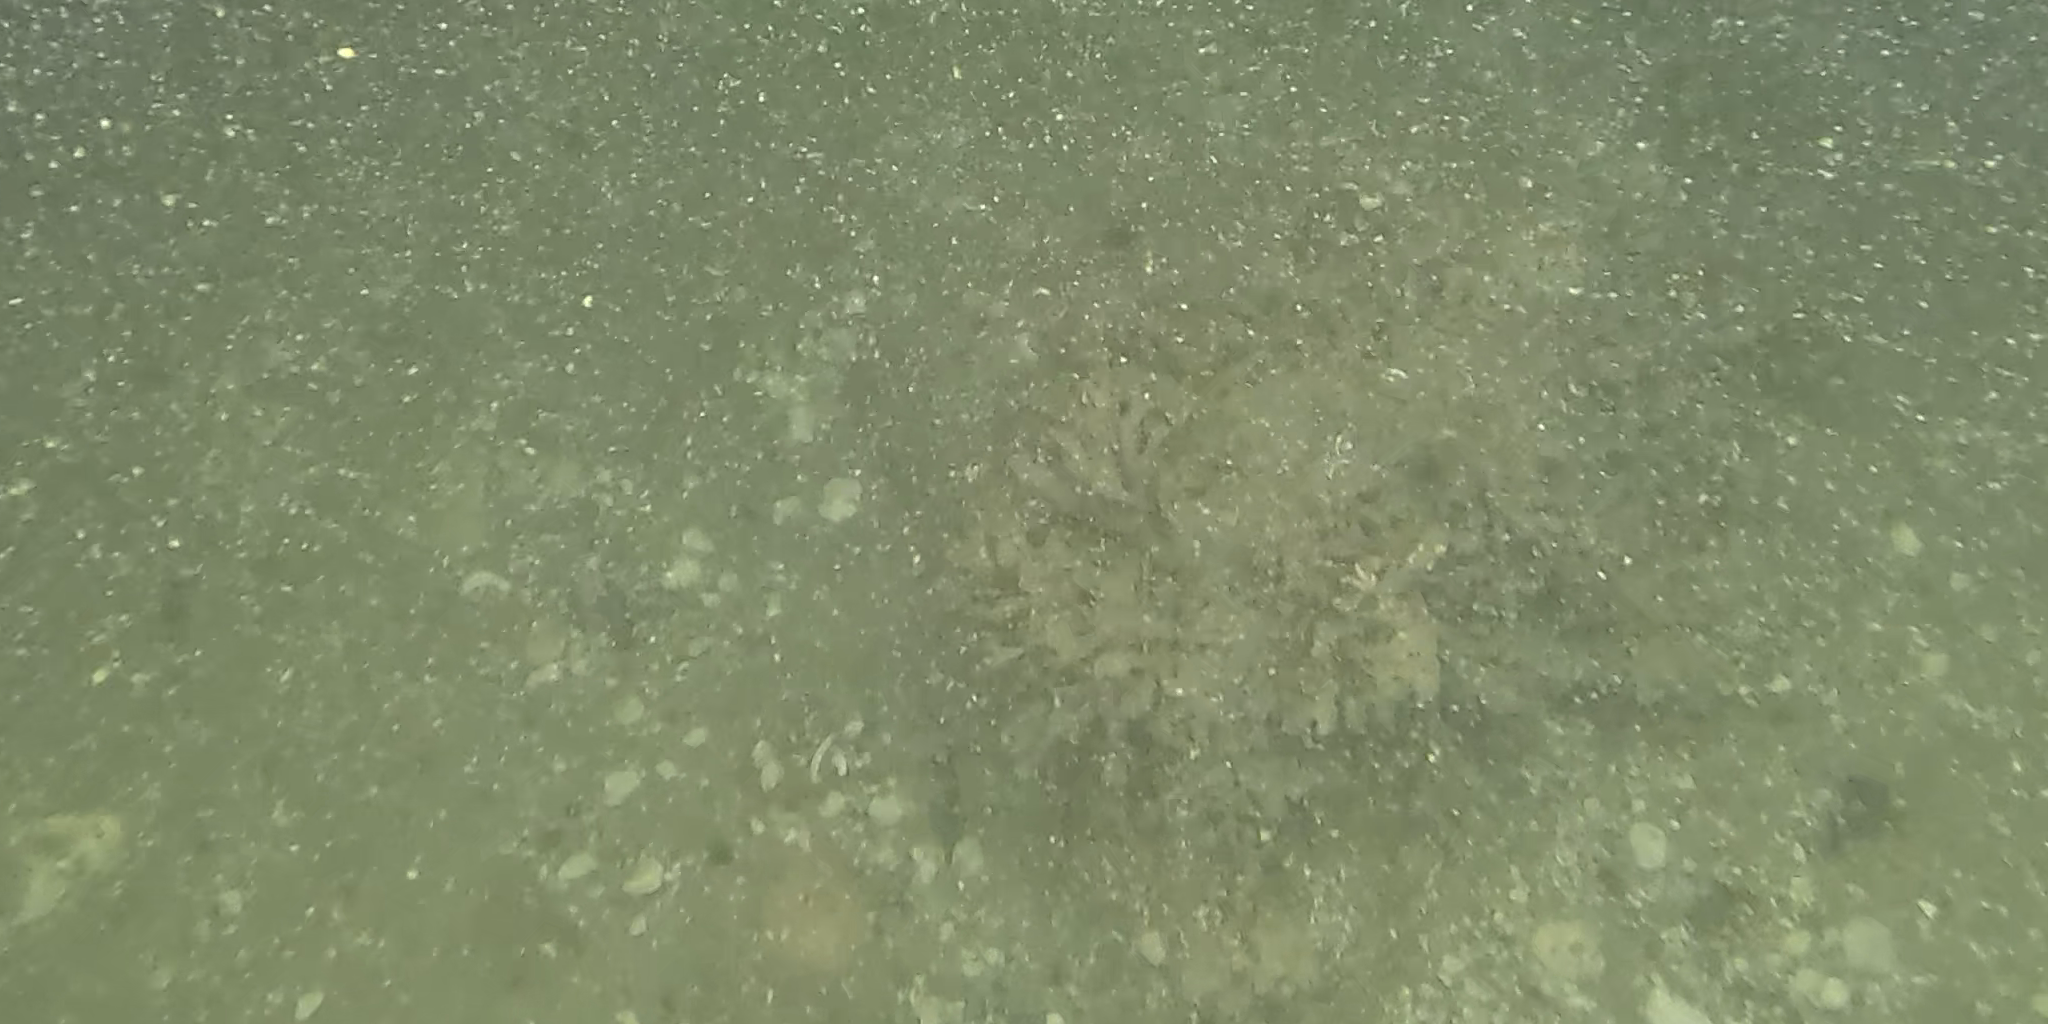
Seabed habitat: stone